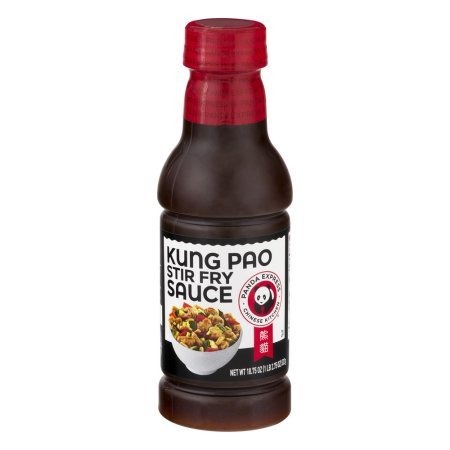
Item Name: Panda Express Kung Pao Stir Fry Sauce, 18.75 OZ Pack of 4
Bullet Point 1: Combine chicken, vegetables and peanuts in our Kung Pao Sauce to recreate a chinese classic in your kitchen
Bullet Point 2: Or, create your own delicious combination.
Bullet Point 3: No high fructose corn syrup
Bullet Point 4: No msg added except for that naturally occurring in soy sauce, flavors containing yeast extract, and hydrolyzed soy protein
Bullet Point 5: Set of 4
Product Description: Panda Express Kung Pao Stir Fry Sauce. Chinese Kitchen .Net Wt 18.75 oz (1 lb 2.75 oz) 532 g.Family owned. EST 1983.Combine chicken, vegetables and peanuts in our Kung Pao Sauce to recreate a chinese classic in your kitchen. Or, create your own delicious combination. Enjoy. No high fructose corn syrup. No msg added except for that naturally occurring in soy sauce, flavors containing yeast extract, and hydrolyzed soy protein. Panda Express is a registered trademark of Panda Restaurant group, Inc.
Value: 18.8
Unit: Ounce

Price: 26.08